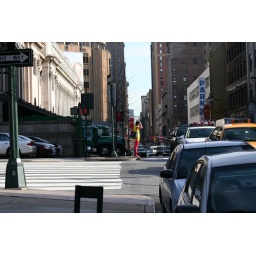
Some telephoto pics of an unknown girl I saw when walking around in NY